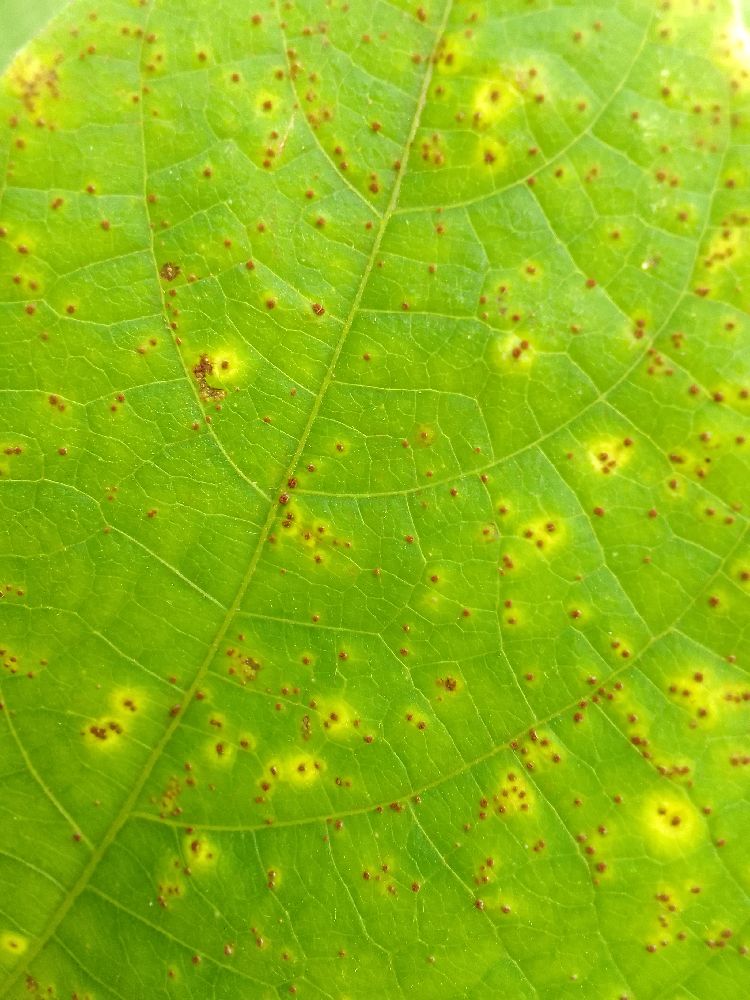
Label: rust